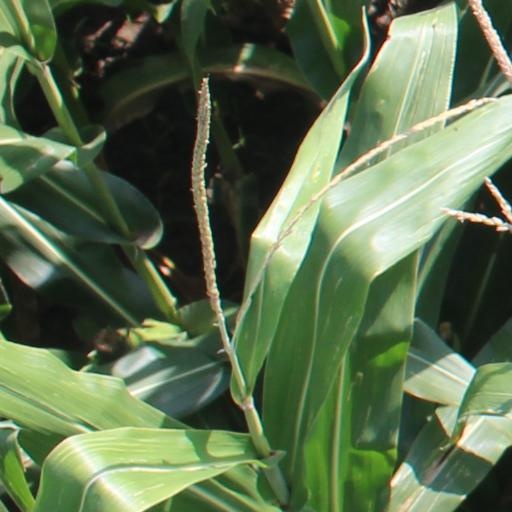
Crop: maize; corn